Gorseddau Junction and Portmadoc Railway

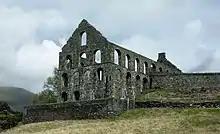
Ynys-y-Pandy slate mill

The railway served the Ynys-y-Pandy Mill a three-storey structure which processed slate from the Gorseddau Quarry. The mill was built in 1856-7 by Evan Jones of Garndolbenmaen and is believed to have been designed by James Brunlees. A curved ramp brought two branches of the railway into the mill on two different levels, one to the upper floor, the other to the middle floor. The building incorporated a diameter internal overshot water wheel. The mill produced flag-stones, dairy equipment, troughs and urinals. The building was a venue for eisteddfodau until the roof was removed around 1906. The remains of the mill is Grade II* listed. The small waste tips at the site show that little slate was worked at the mill. In the 1980s the mill was bought by the Snowdonia National Park Authority and the stonework was repaired.